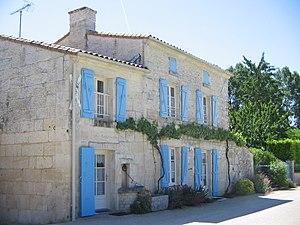
une maison aux volets bleus près du port de Courdault (85)
Bouillé-Courdault est une commune française située dans le département de la Vendée en région Pays de la Loire.